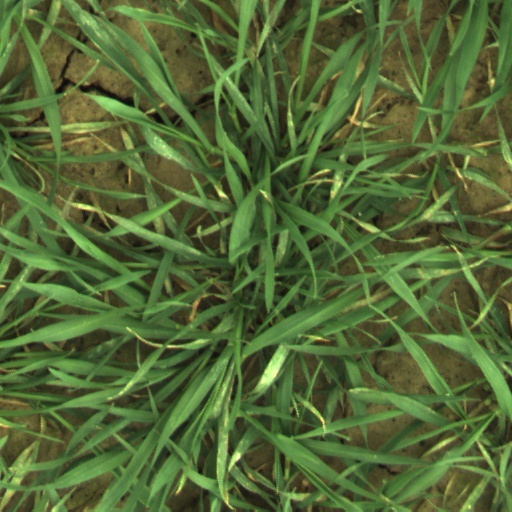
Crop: wheat